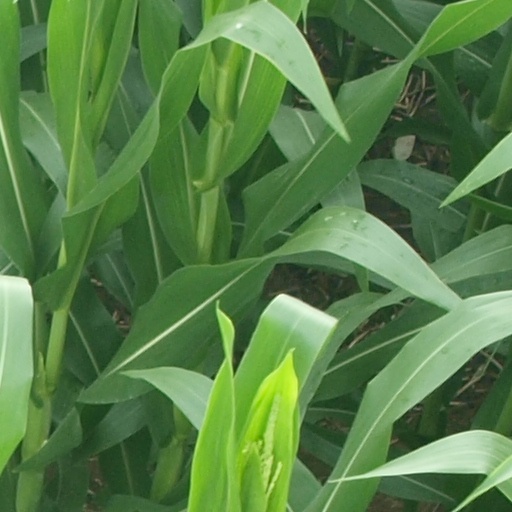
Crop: maize; corn